Makkasan railway station

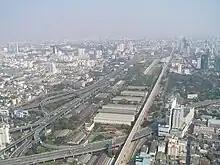
Aerial view of Makkasan railway station (bottom-right structure with red roof next to the Airport Rail Link) and Makkasan depot

Although Makkasan station (Airport Rail Link), shares the same name as Makkasan railway station, it is at a different location; the Airport Rail Link station is east of this station, and is instead located on top of Asok Halt. Furthermore, the Airport Rail Link does not stop at this station, although it does pass through its own elevated viaduct running parallel to the SRT Eastern Line. The closest stations to the Airport Rail Link are at Phaya Thai and Asok Halt.